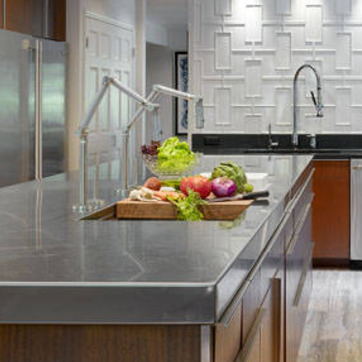
Material: food